Tom Jones (coach)

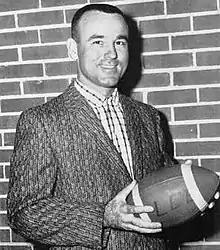

John Tom Jones (December 6, 1923 – July 14, 2014) was an American football player, coach, and college athletics administrator. He served as the head football coach at Troy State University—now known as Troy University—from 1972 to 1973, compiling a record of 11–7–2. He was also the athletic director at Troy State from 1972 to 1974. Jones was hired at Troy State after coaching the freshman football team at Auburn University for six seasons.